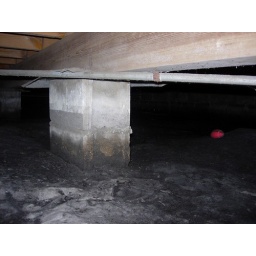
Water stains on block pier show positive water level under house